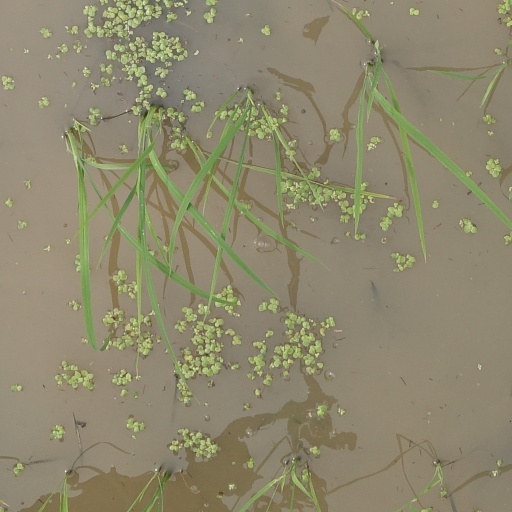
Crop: rice